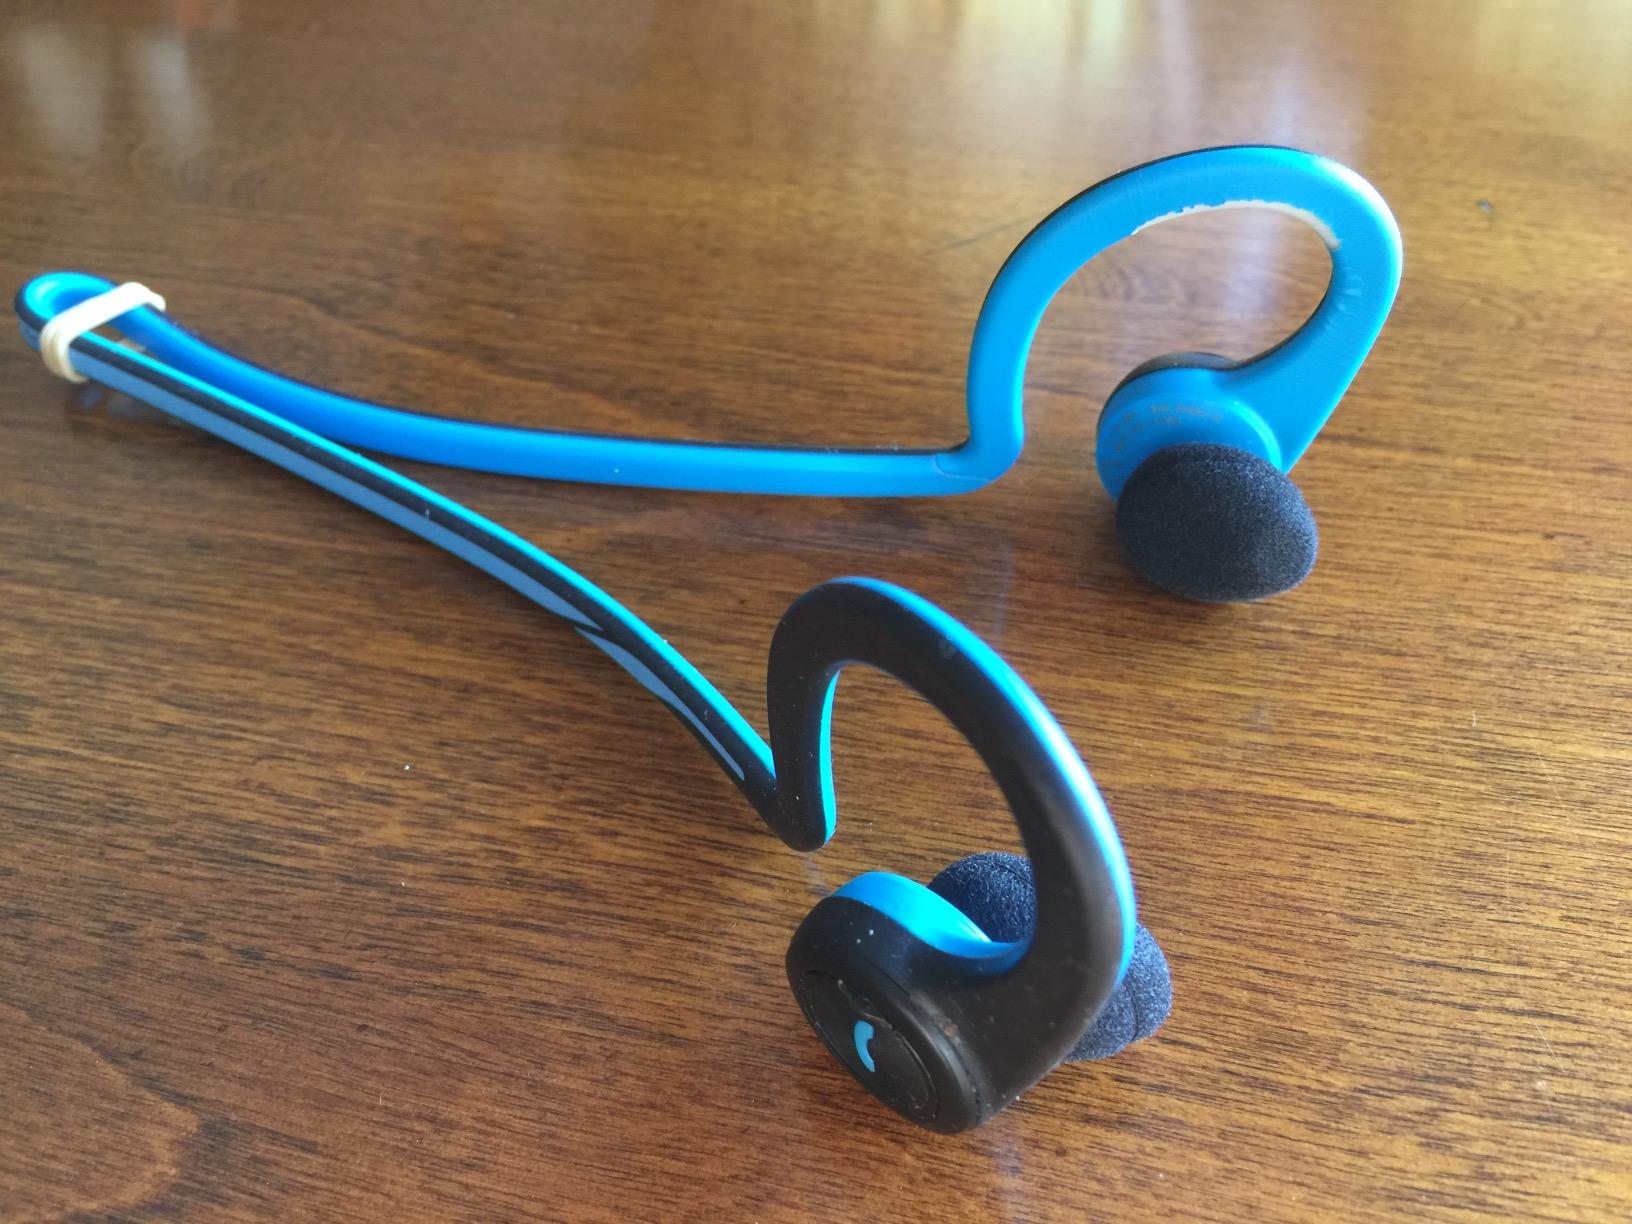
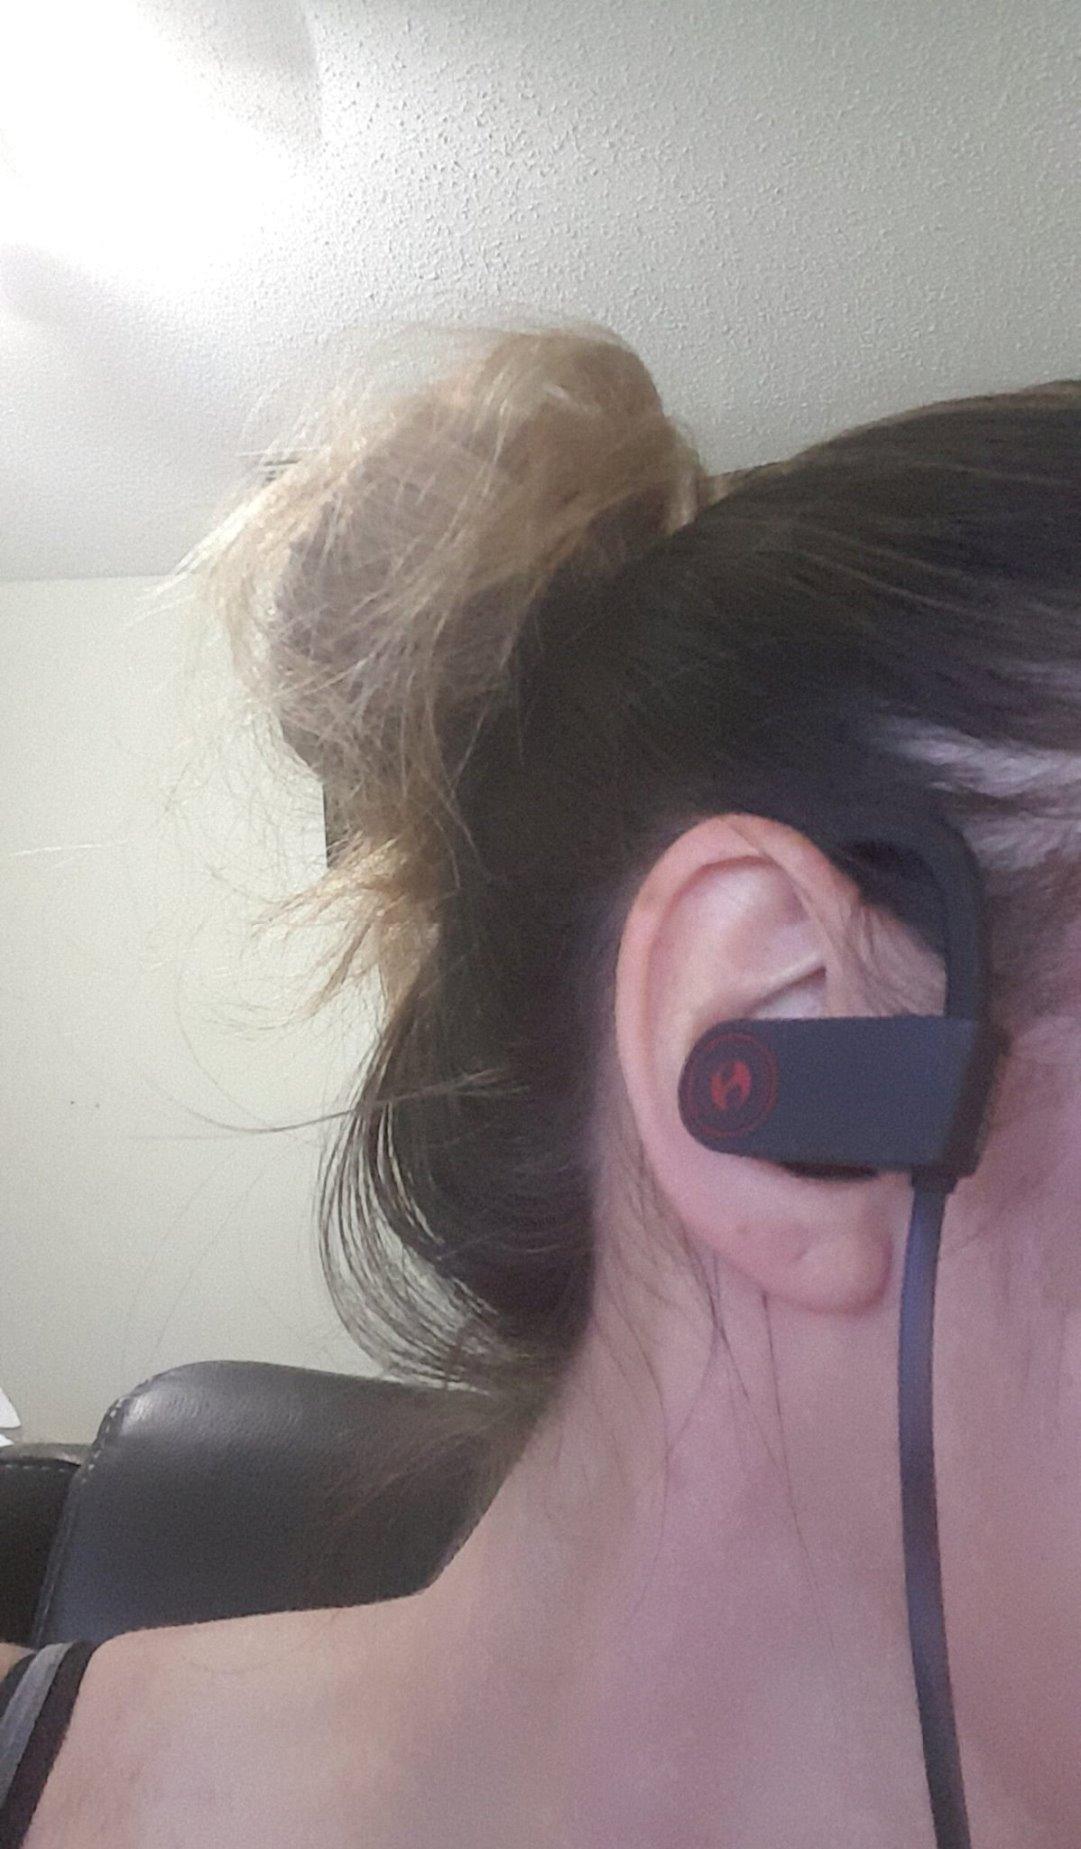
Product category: headphones
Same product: no